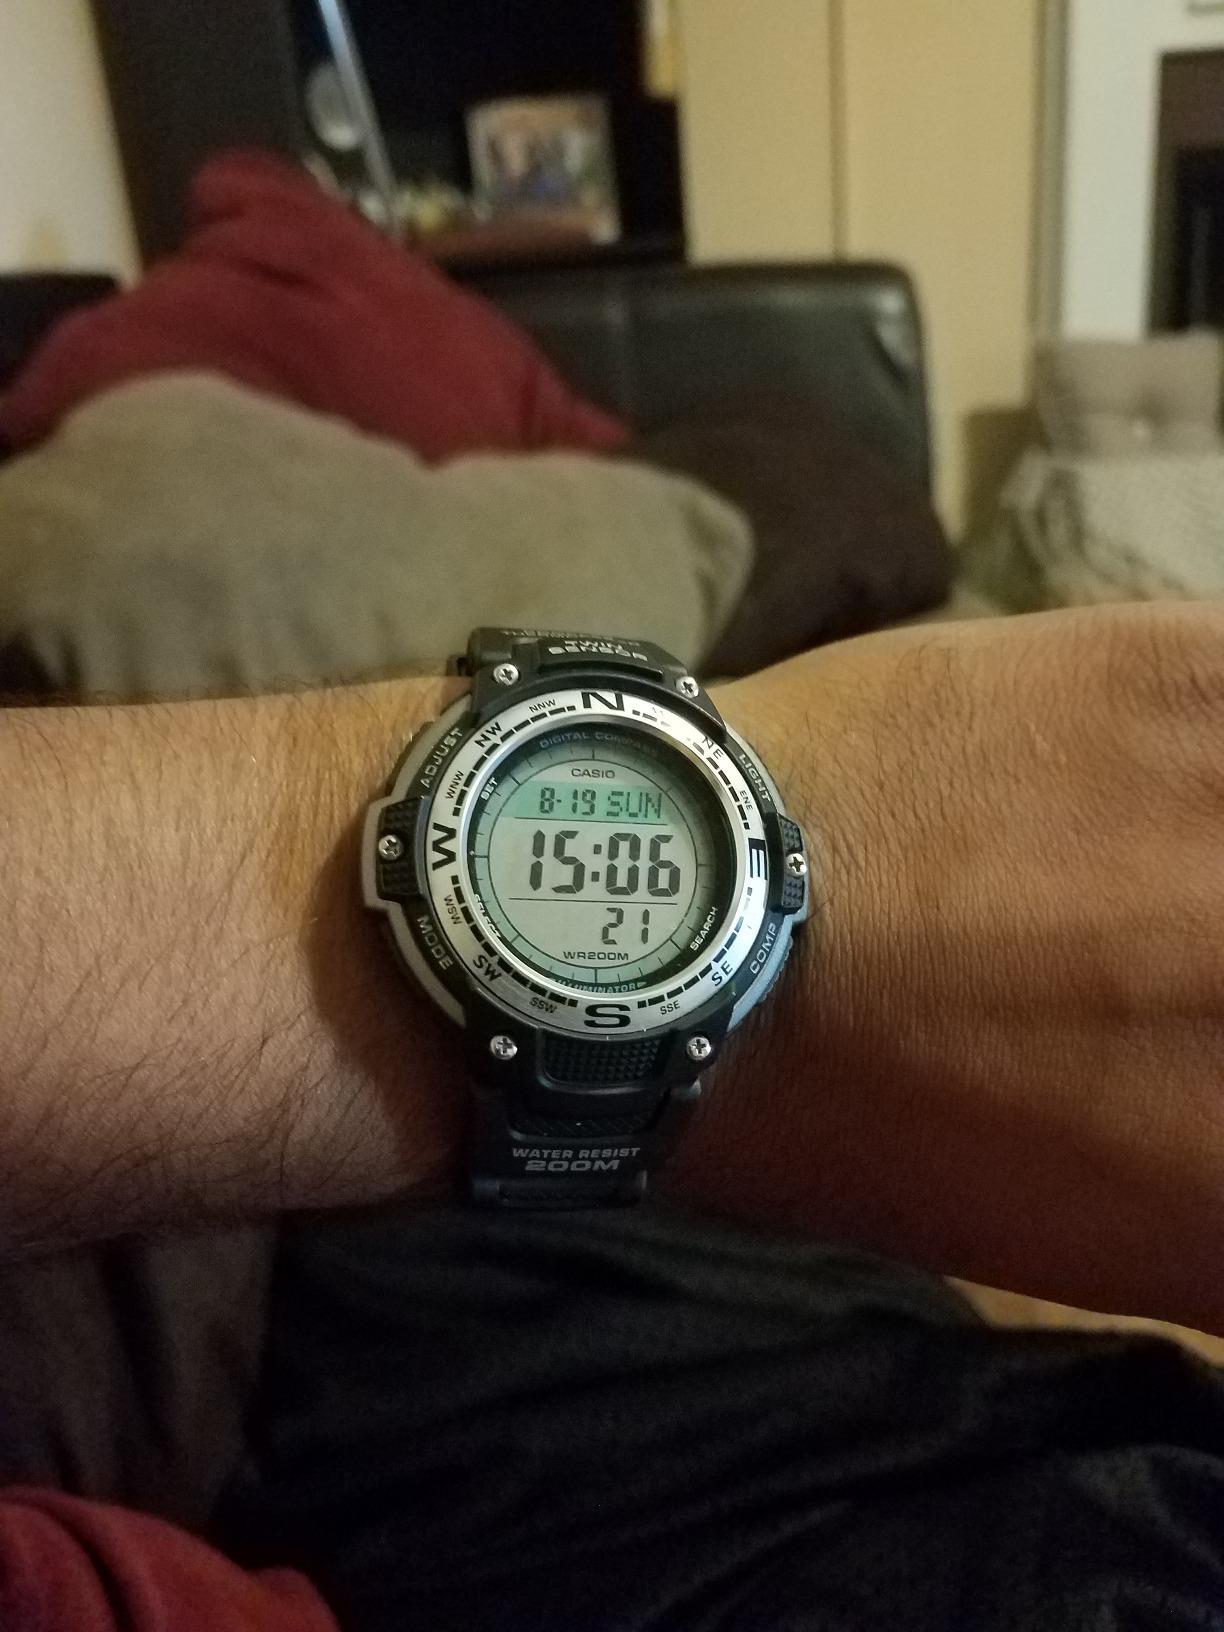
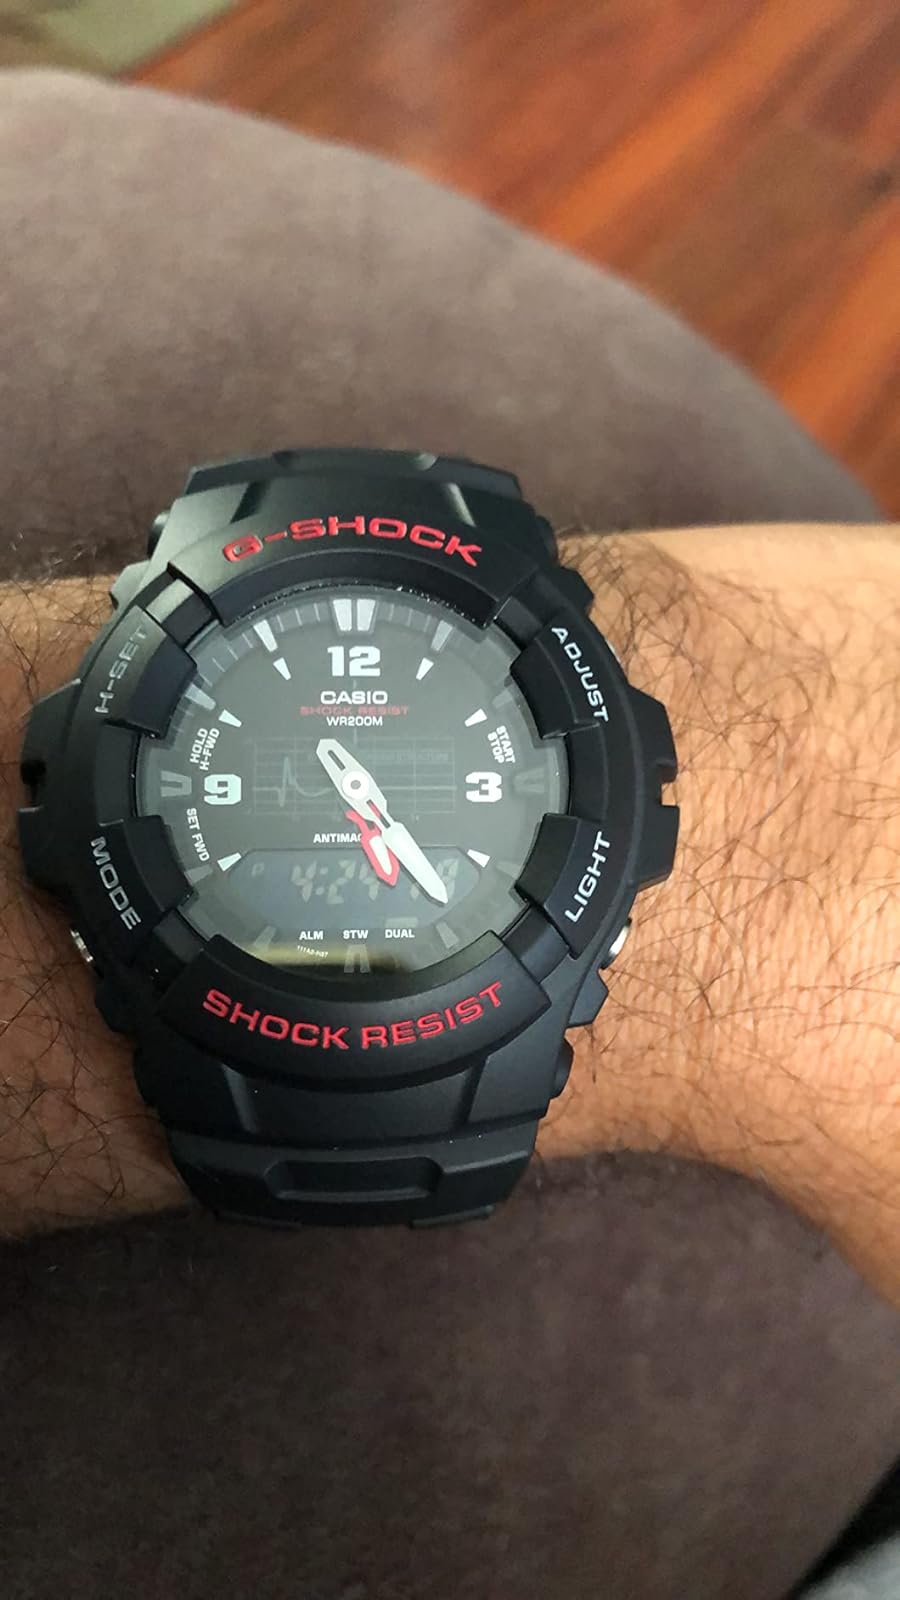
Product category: accessories_watch
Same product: no